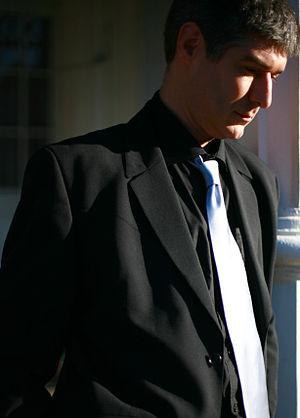
Portrait de Thierry Chenavaud
Thierry Chenavaud, auteur, producteur, homme de spectacles, est né le 11 novembre 1965 à Bourganeuf.